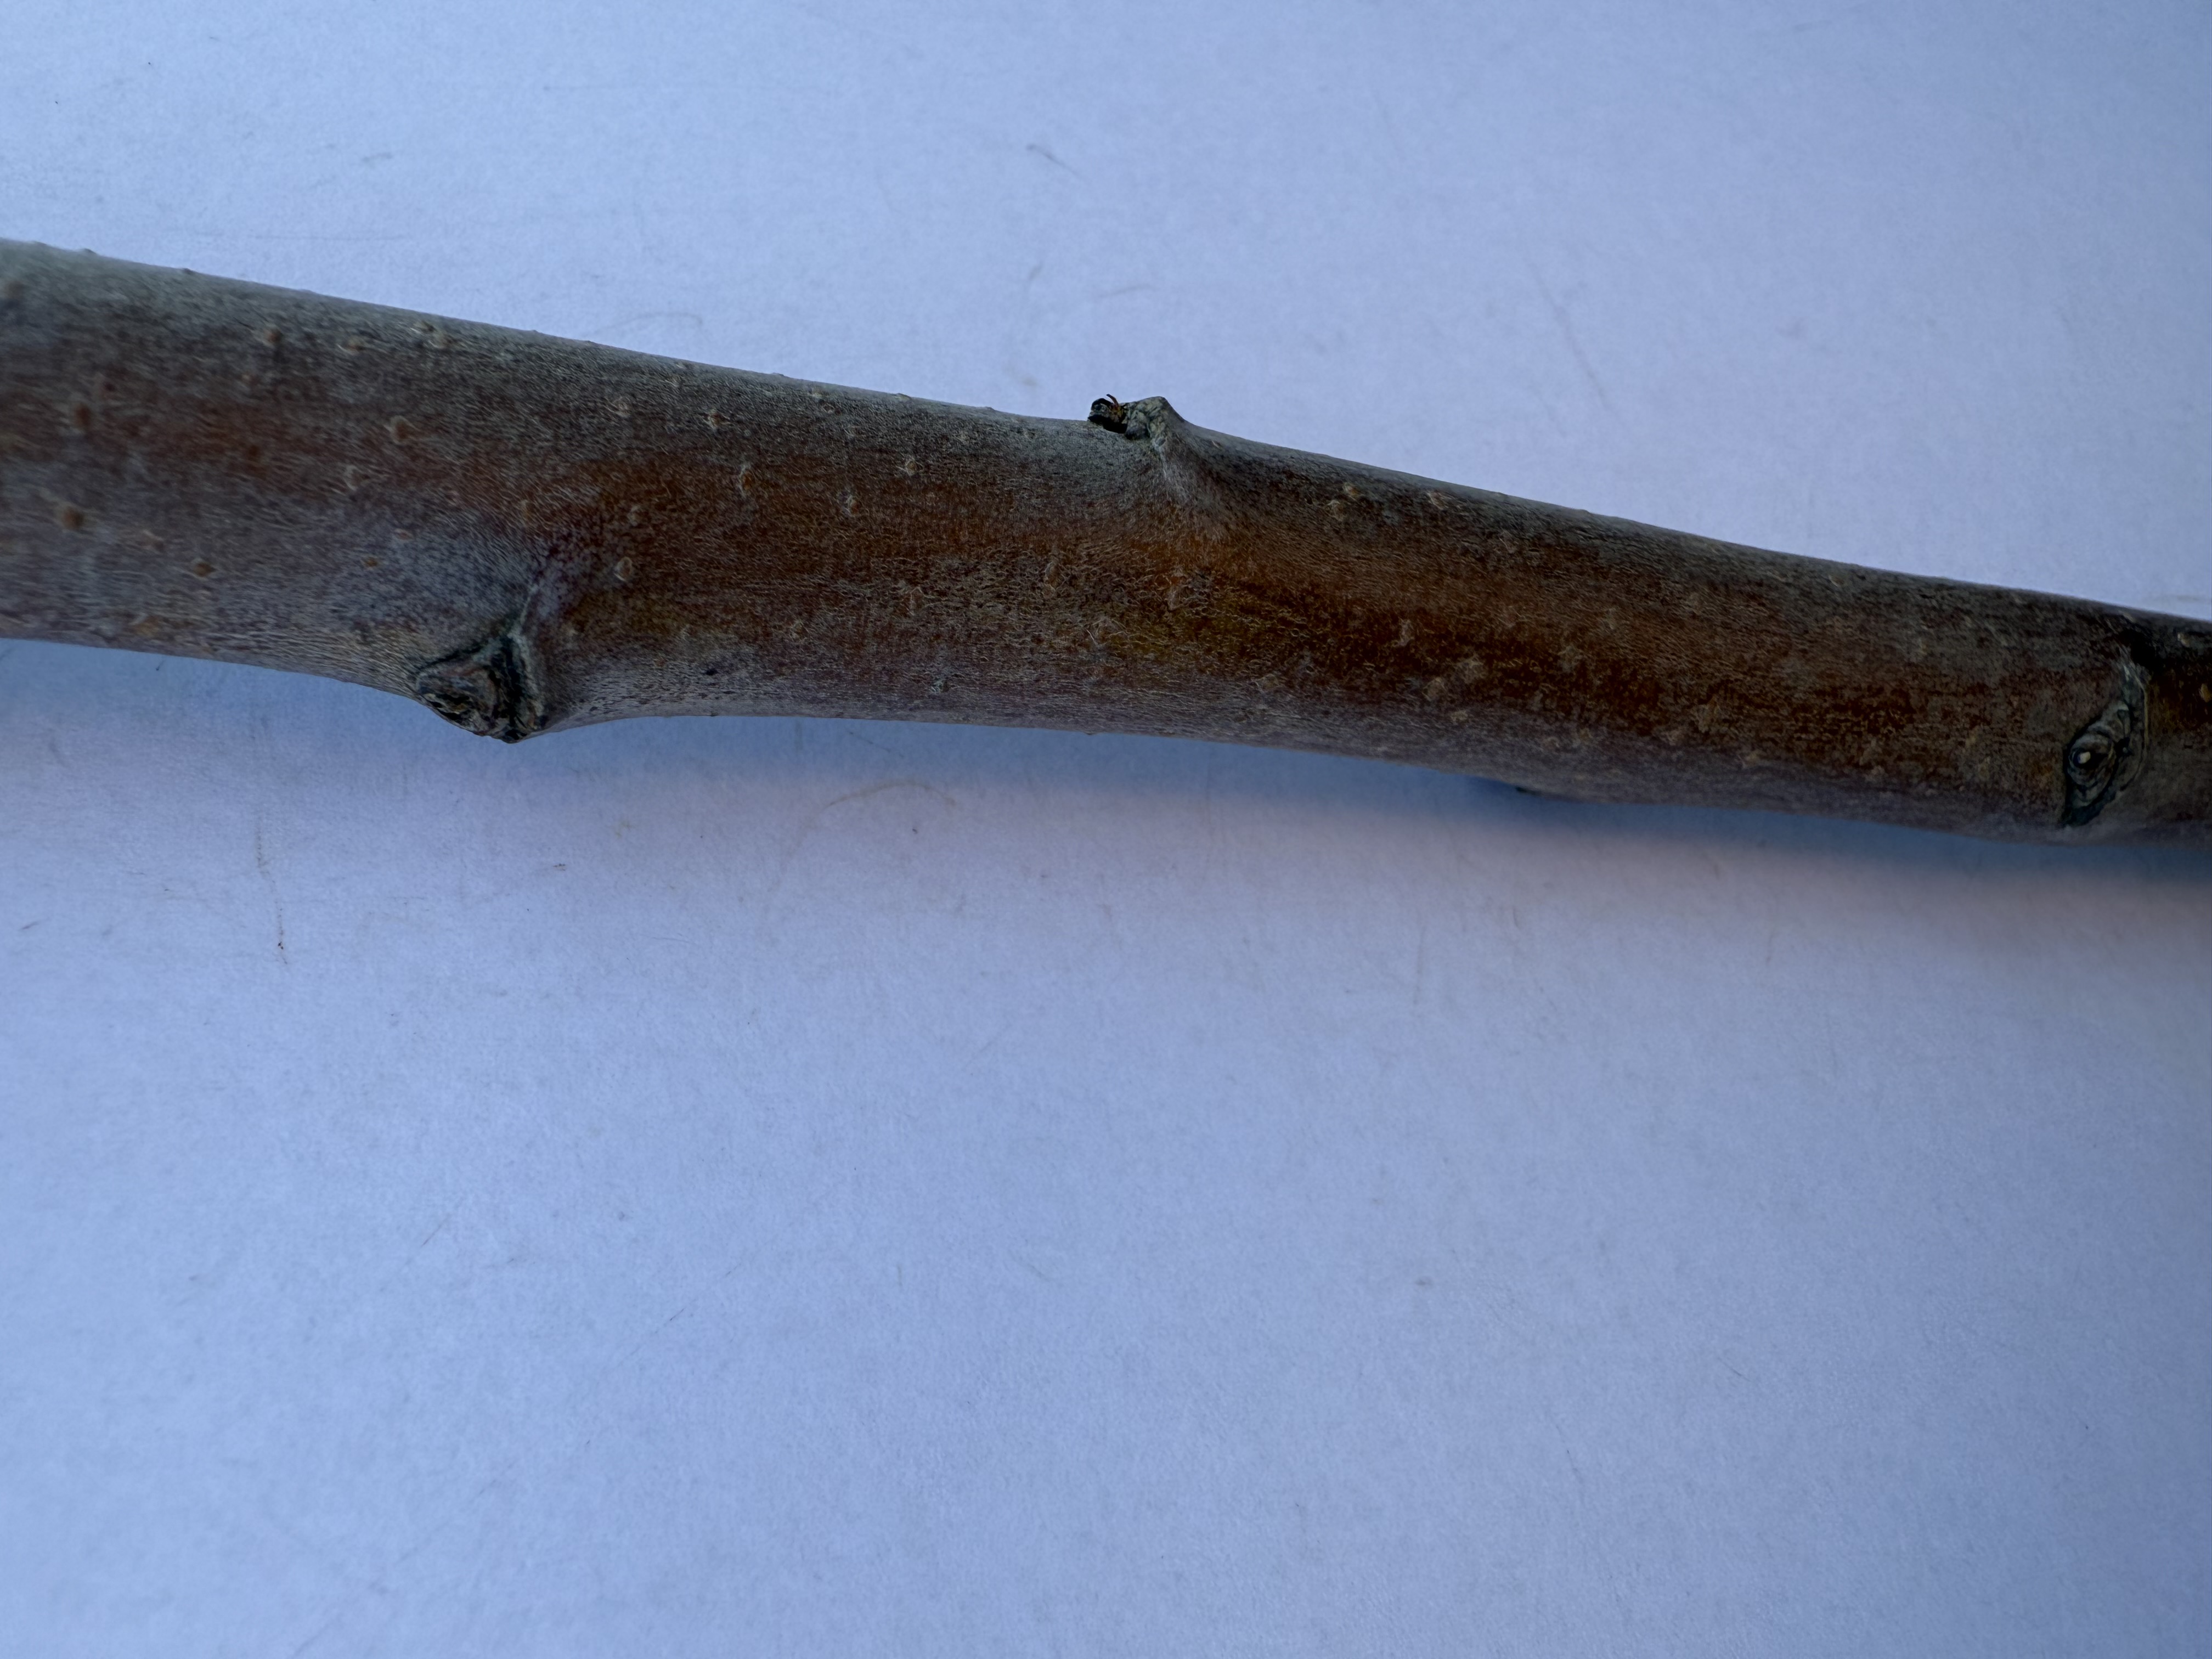
Variety: Granny Smith Apple